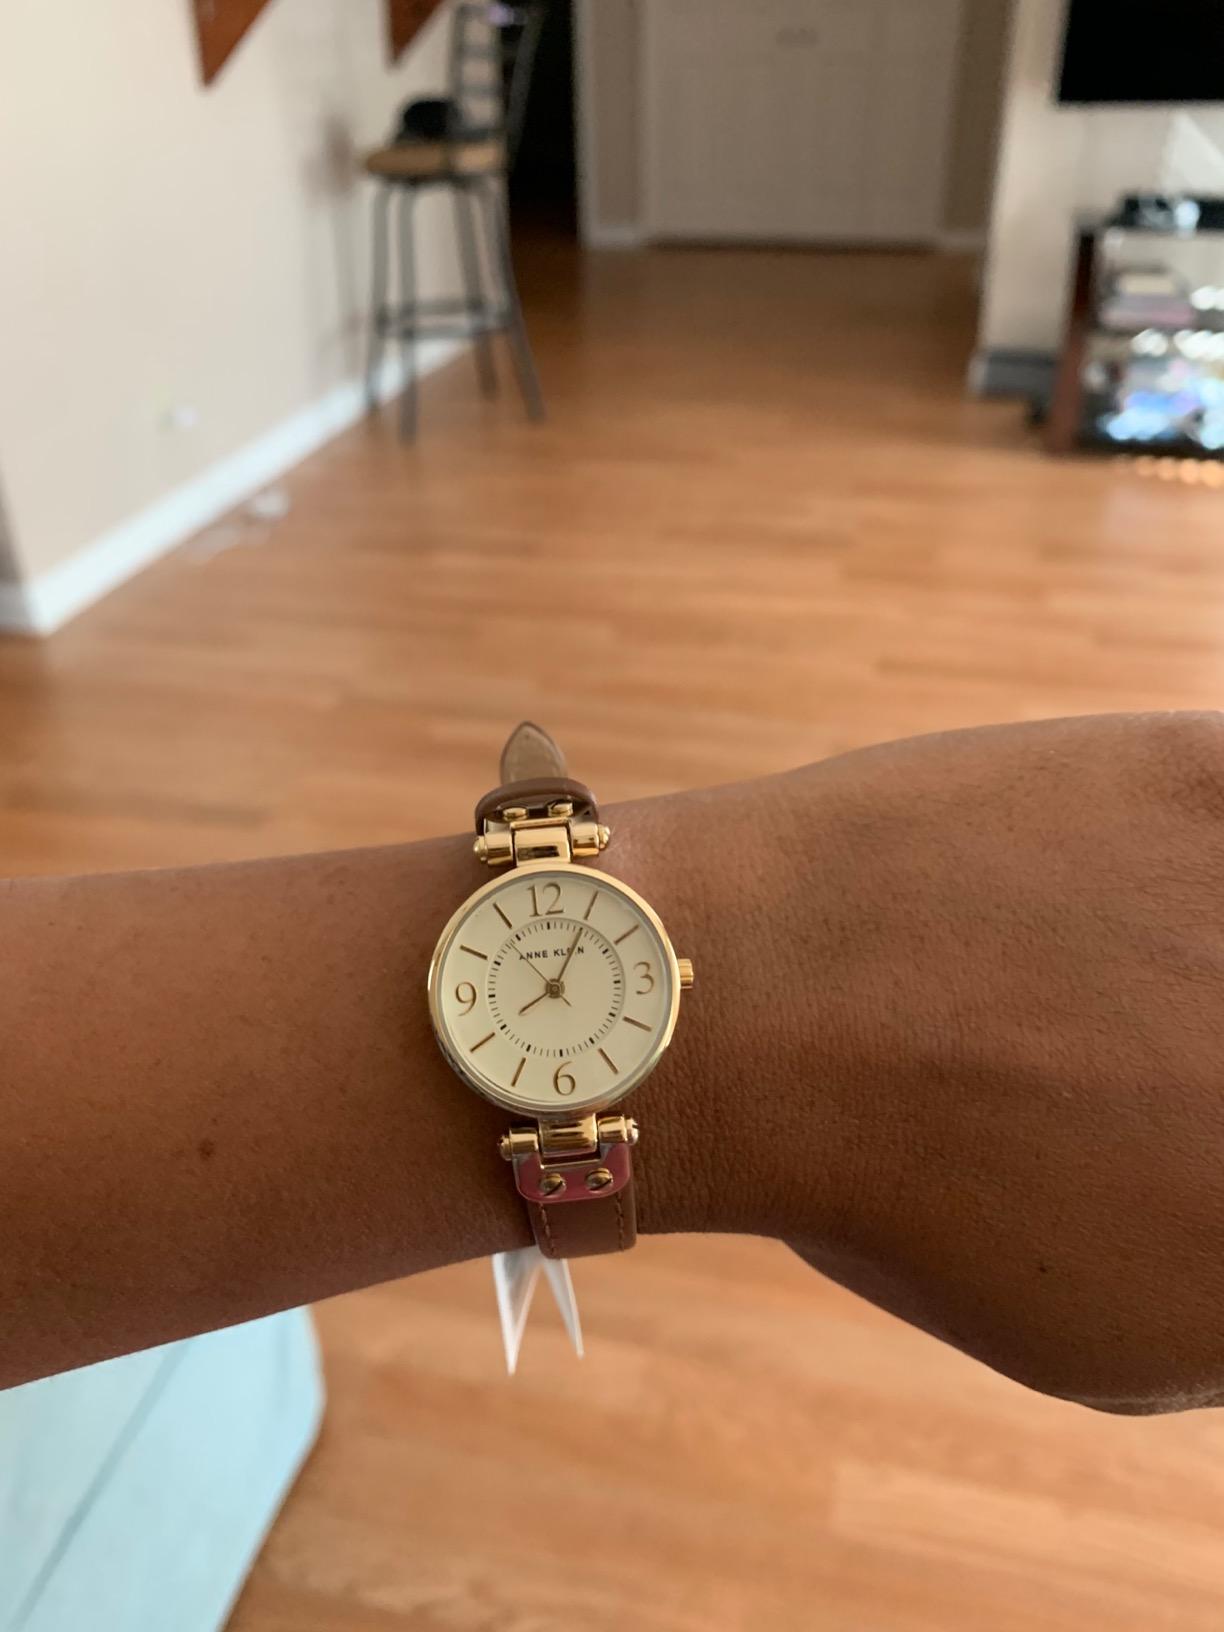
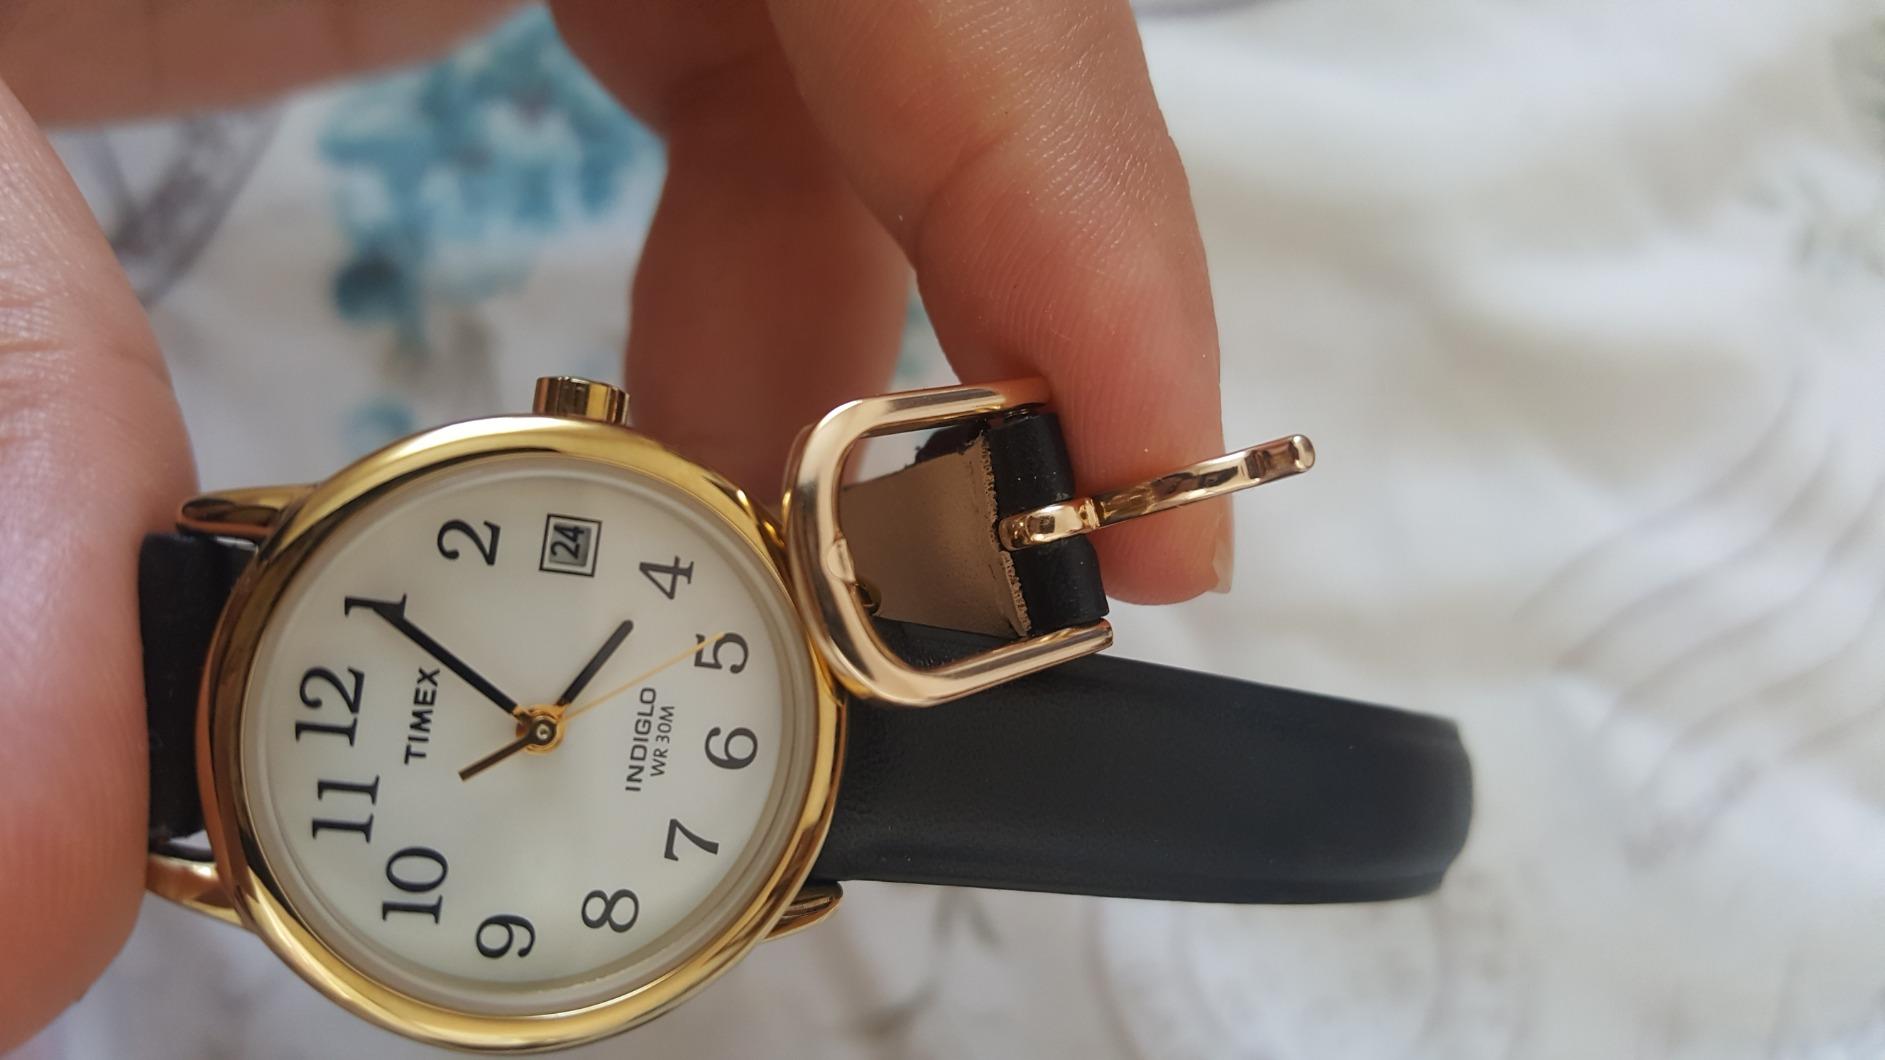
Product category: accessories_watch
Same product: no